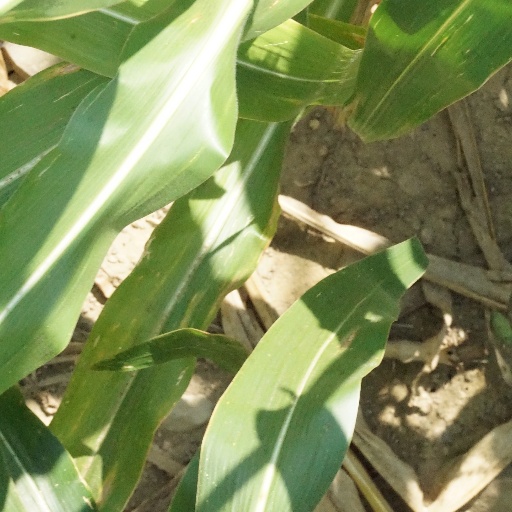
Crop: maize; corn